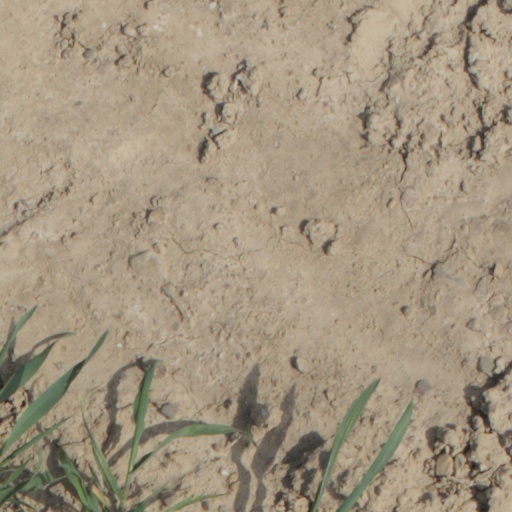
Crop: wheat